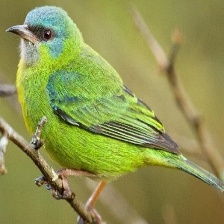
Species: BLUE DACNIS
Scientific name: DACNIS CAYANA